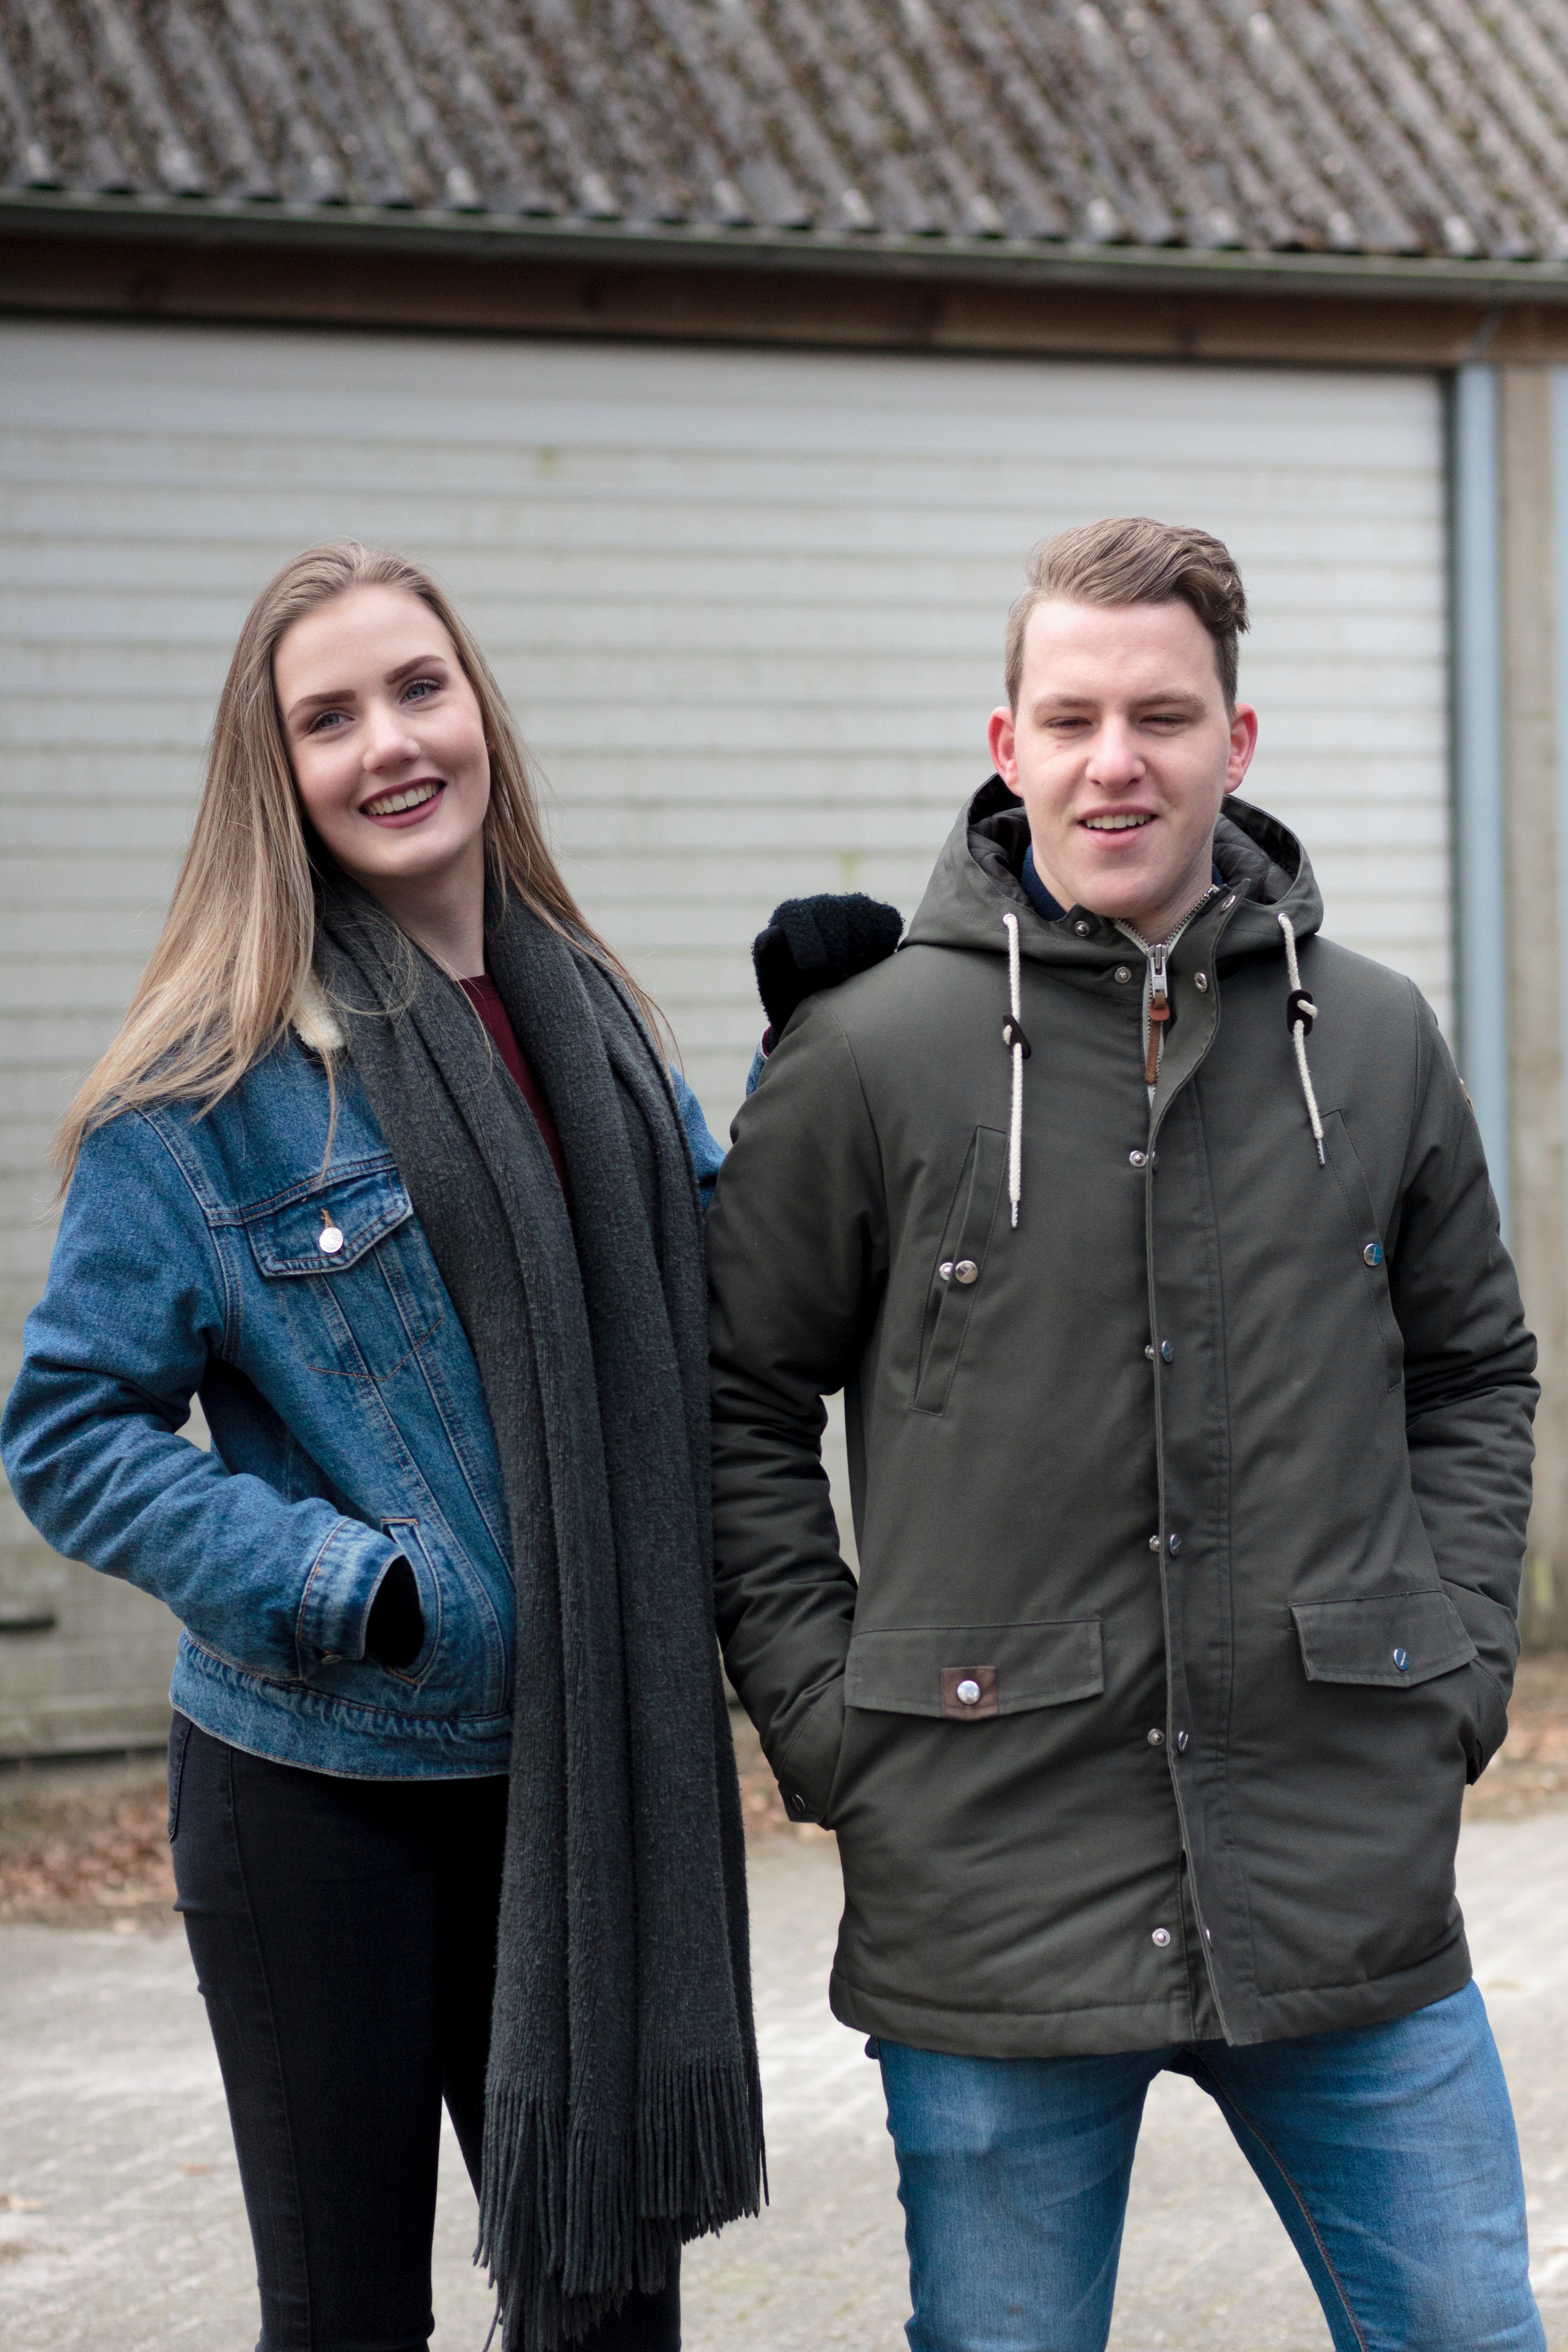
people, jacket, standing, outerwear, jeans, human, fun, leather jacket, photography, textile, smile, top, winter, sleeve, street fashion, coat, fur, denim, tourism, leather, t shirt